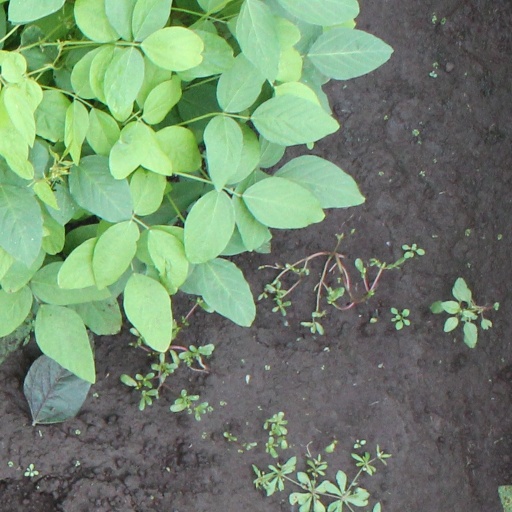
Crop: soybean